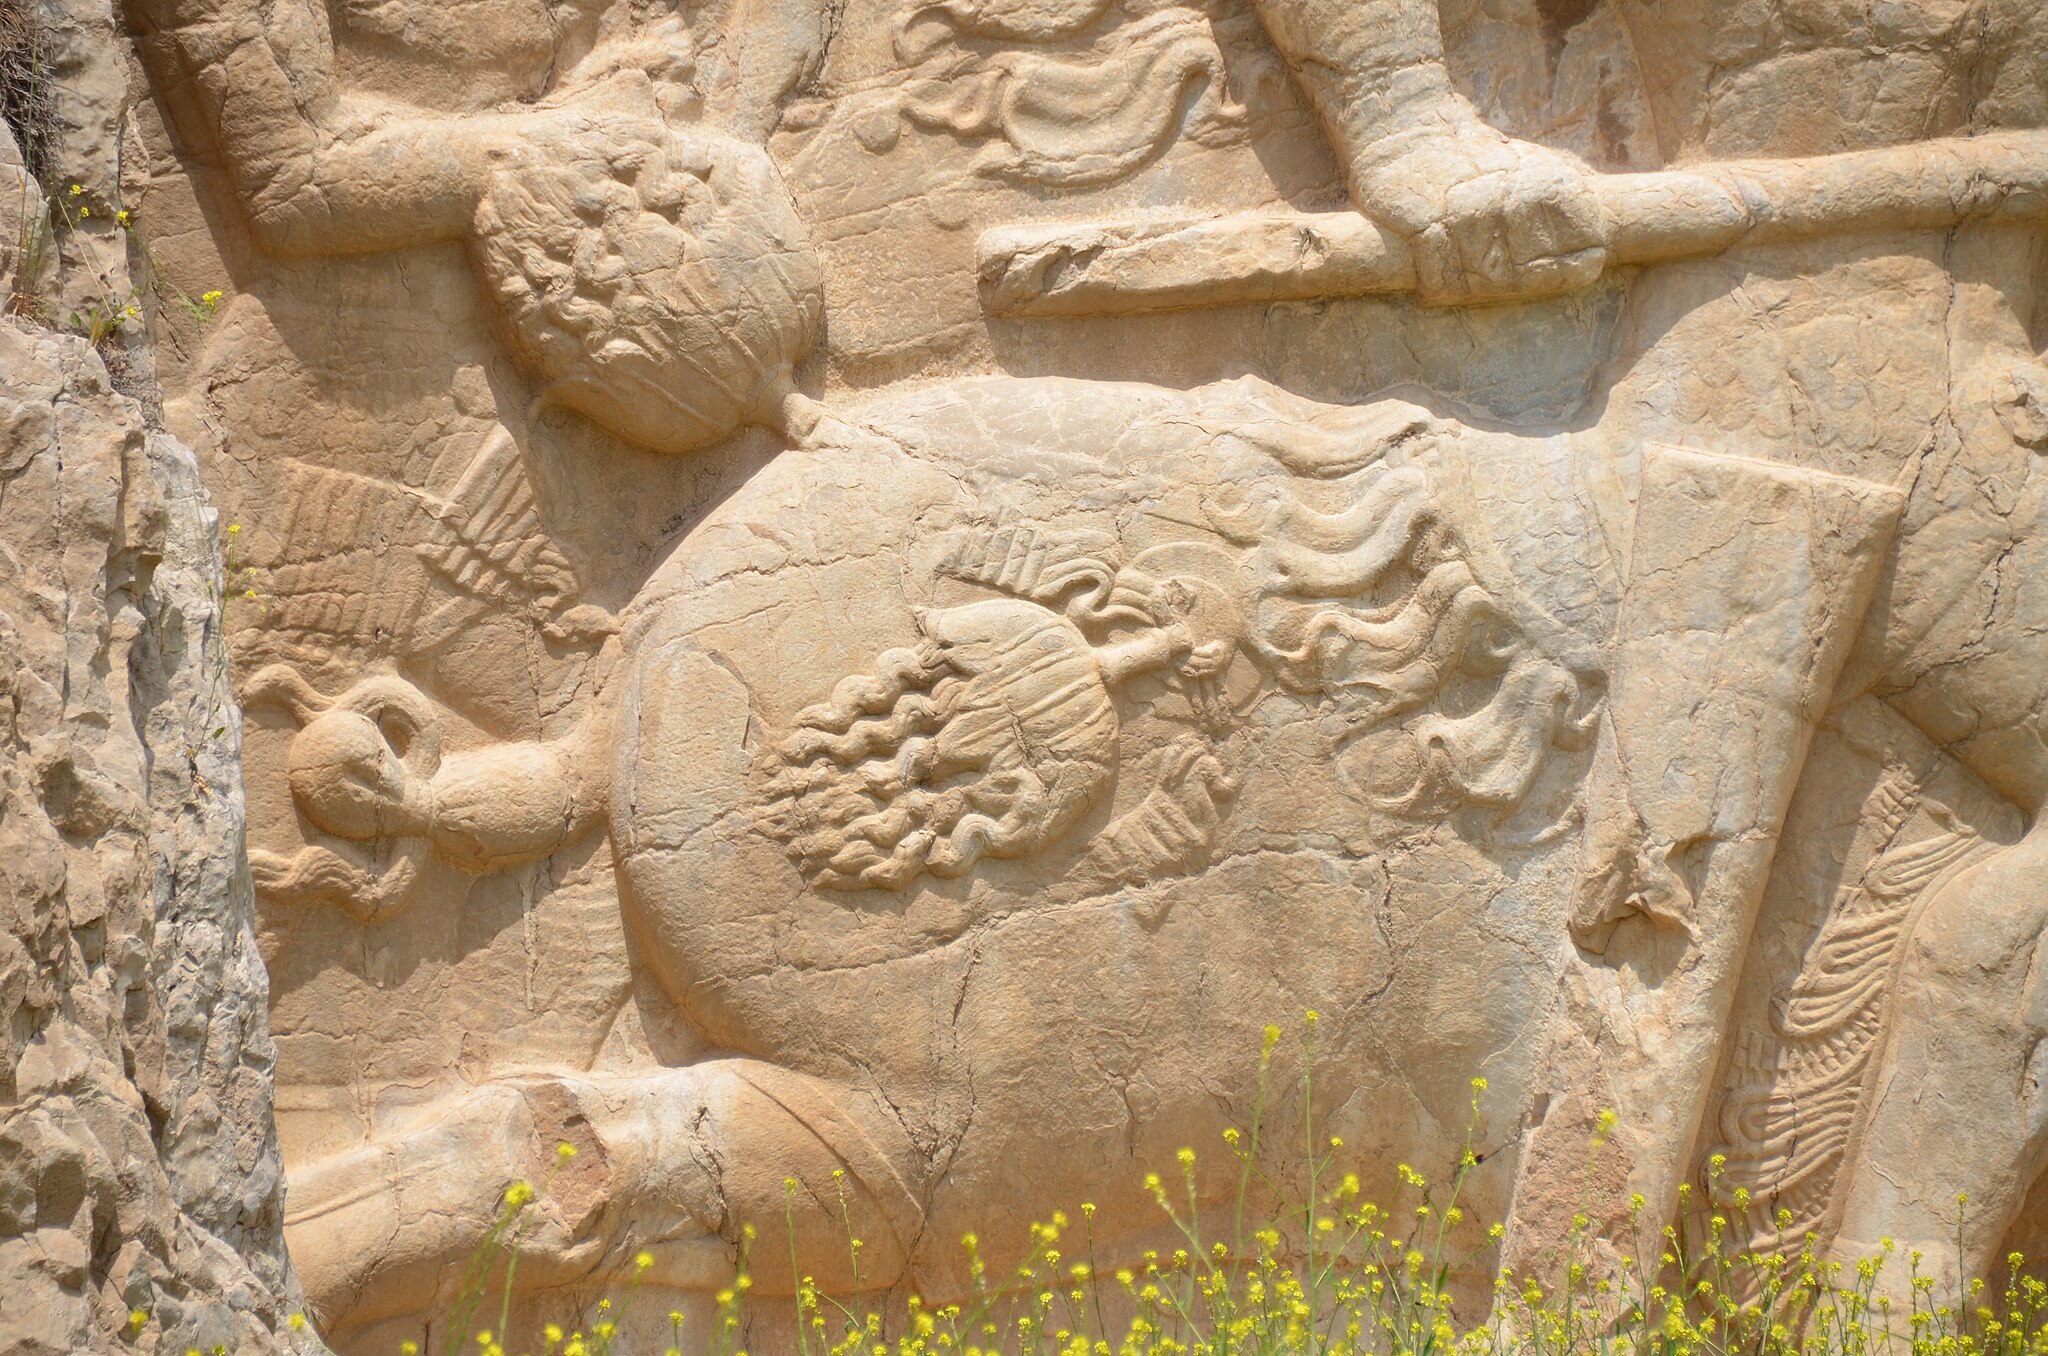
Title: Equestrian relief of Hormizd II (detail), c AD 303–309, Naqsh-e Rostam, Iran (48098756048)
Description: Equestrian relief of Hormizd II (detail), c AD 303–309, Naqsh-e Rostam, Iran
Date: 22 April 2019, 10:40 (according to Exif data)
Categories: Relief of equestrian combat of Hormizd II, Photographs by Carole Raddato, Flickr images reviewed by FlickreviewR 2, Iran photographs taken on 2019-04-22